Shield-maiden

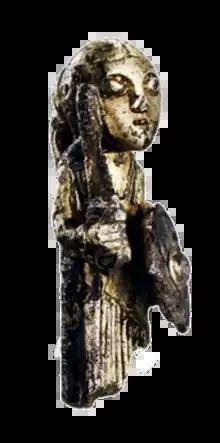
The Valkyrie from Hårby

Much of the study of shield-maidens focuses on them as a literary phenomenon. However, literary shield-maidens have long been seen by some as evidence of historical female warriors in the Viking Age. In the early 1900s a female weapon grave was found in Nordre Kjølen and labeled a shield-maiden. Shield-maidens however were not studied in depth till textual scholars began to examine the issue. Præstgaard Andersen, Jesch and Jochens all began to examine the textual sources. Neil Price, argues that they existed. Some scholars, such as professor Judith Jesch, have cited a lack of evidence for trained or regular female warriors.